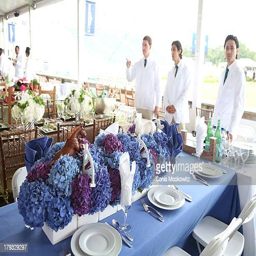
table settings at the 38th sunday